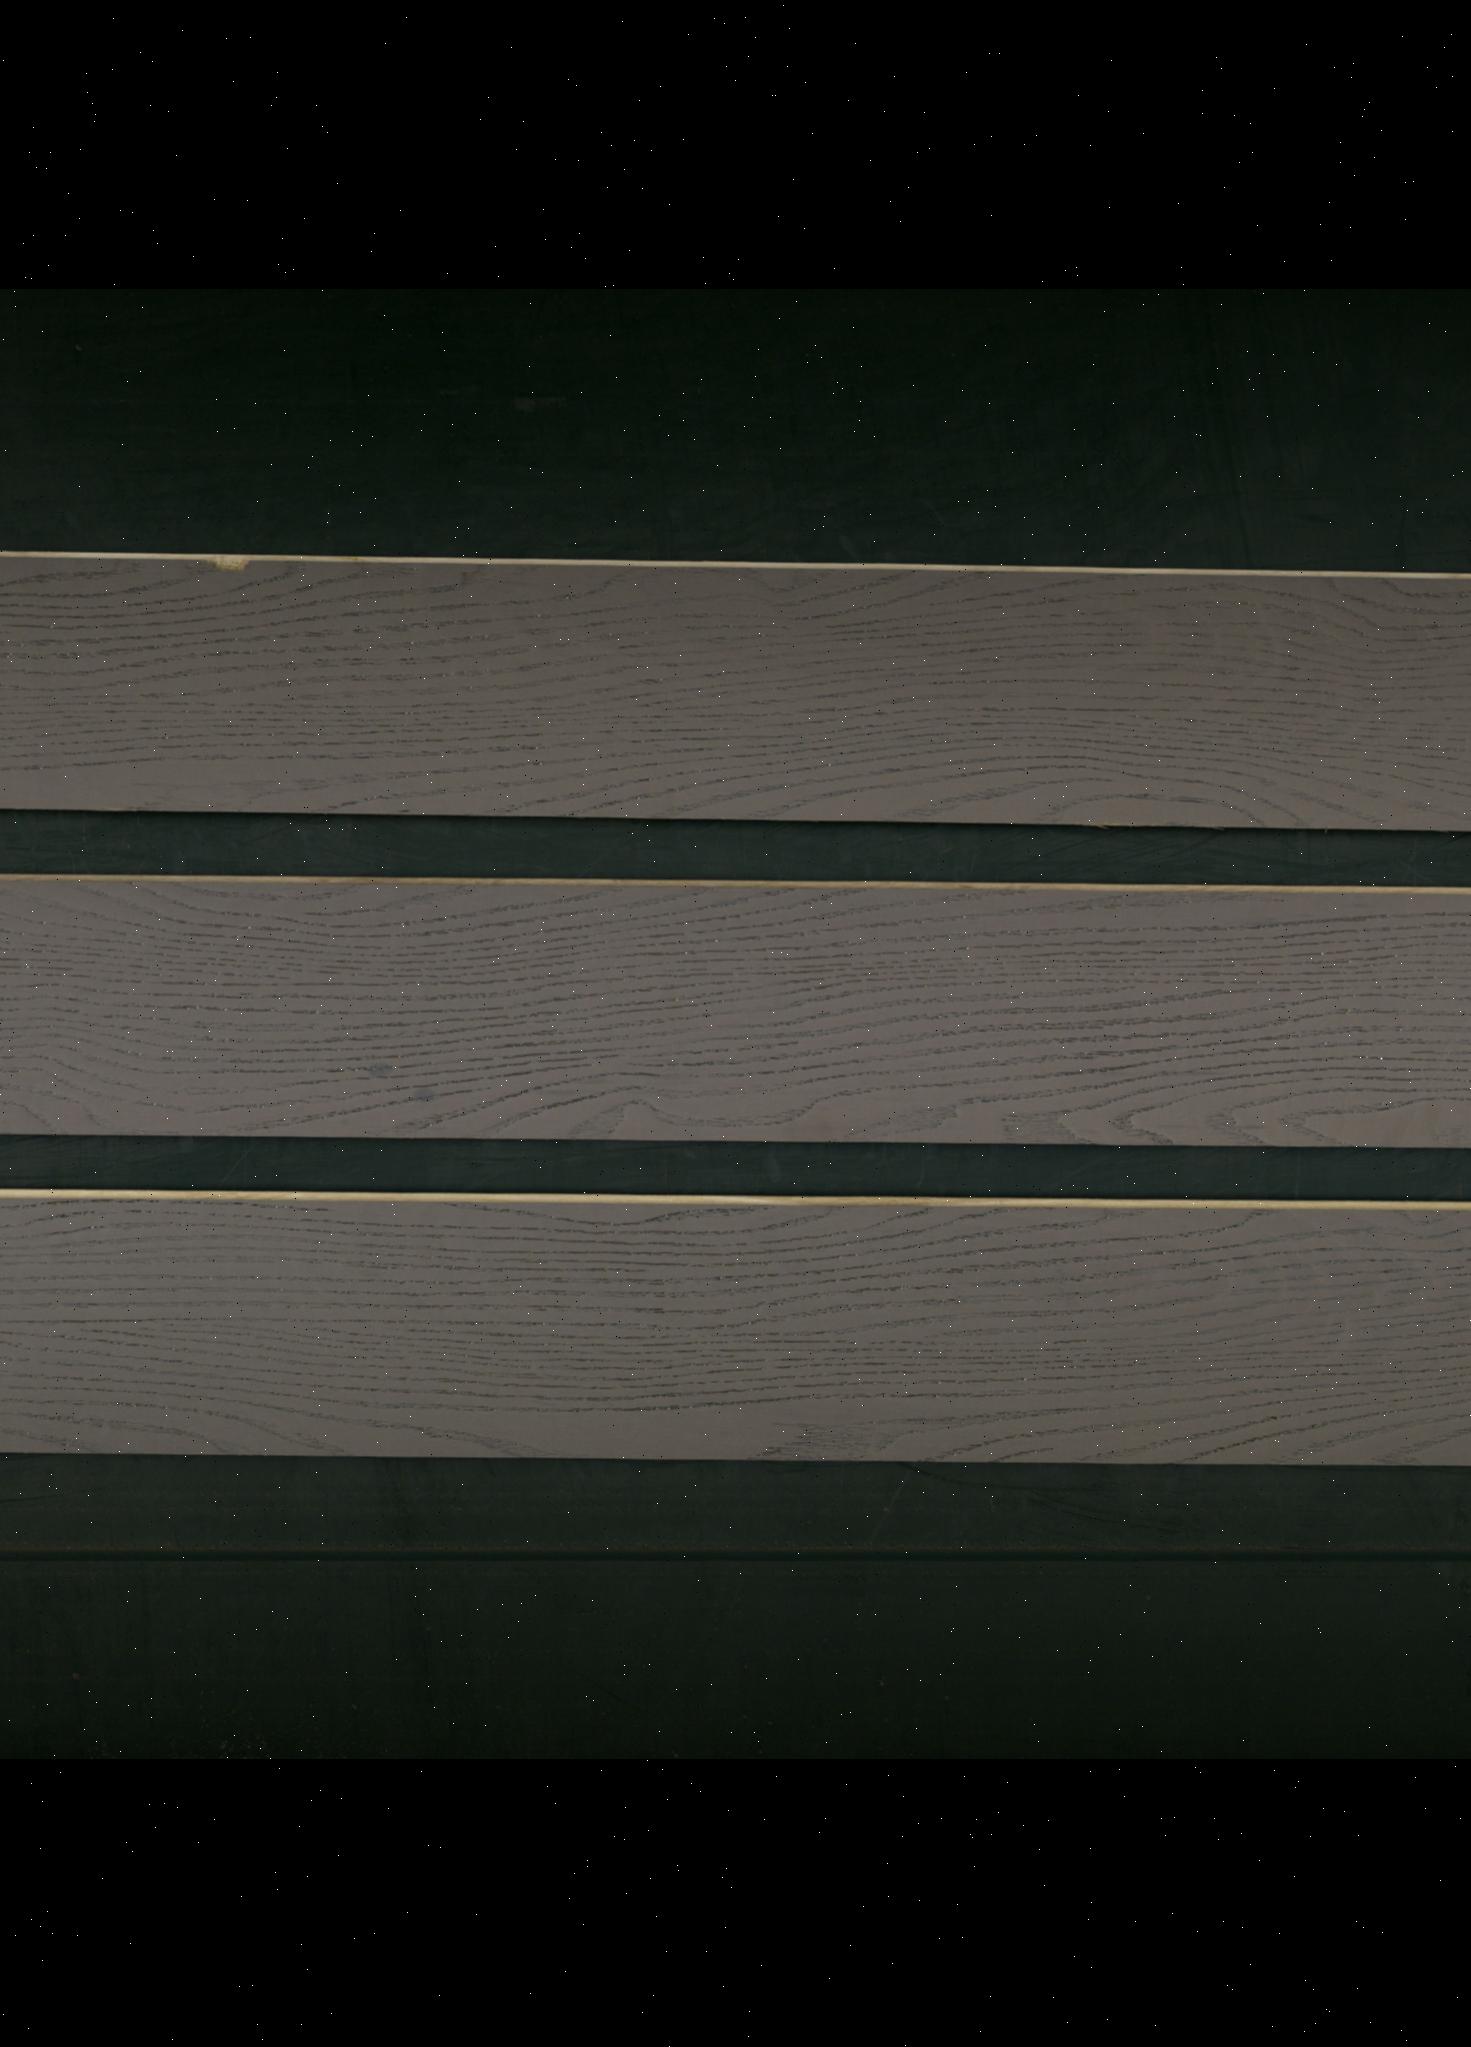
Label: mixers